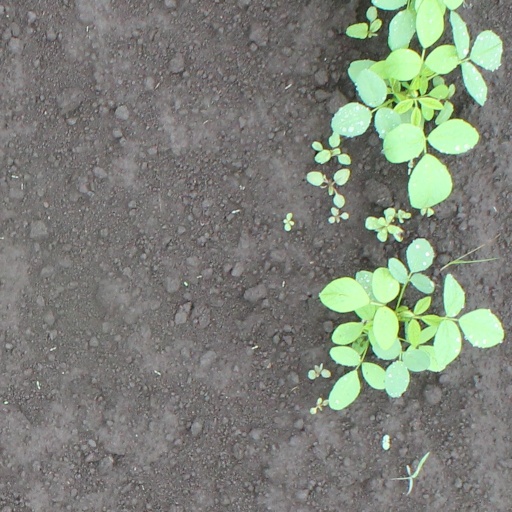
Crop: soybean